Await Further Instructions

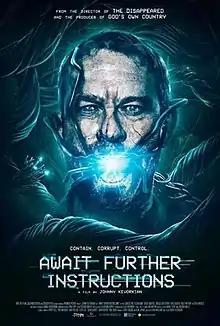
Release poster

Await Further Instructions is a 2018 British science-fiction horror film written by Gavin Williams and directed by Johnny Kevorkian. The film follows the members of a dysfunctional family who are trapped in their house on Christmas by a mysterious black membrane that begins to send them cryptic instructions through text that appears on their television.